Rokas Milevičius

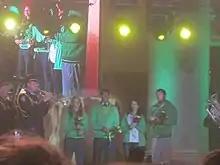
Milevičius (in green; middle-left) in 2021

Rokas Milevičius (born 10 December 1986 in Kaunas) is an yacht sailor from Lithuania.